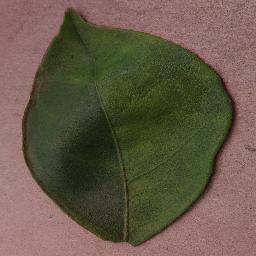
Label: Orange___Haunglongbing_(Citrus_greening)